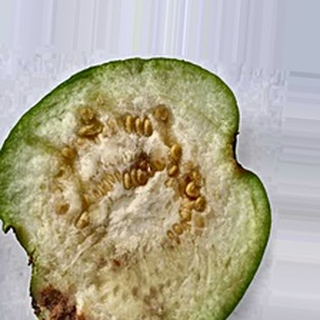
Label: guava_fruit_fly